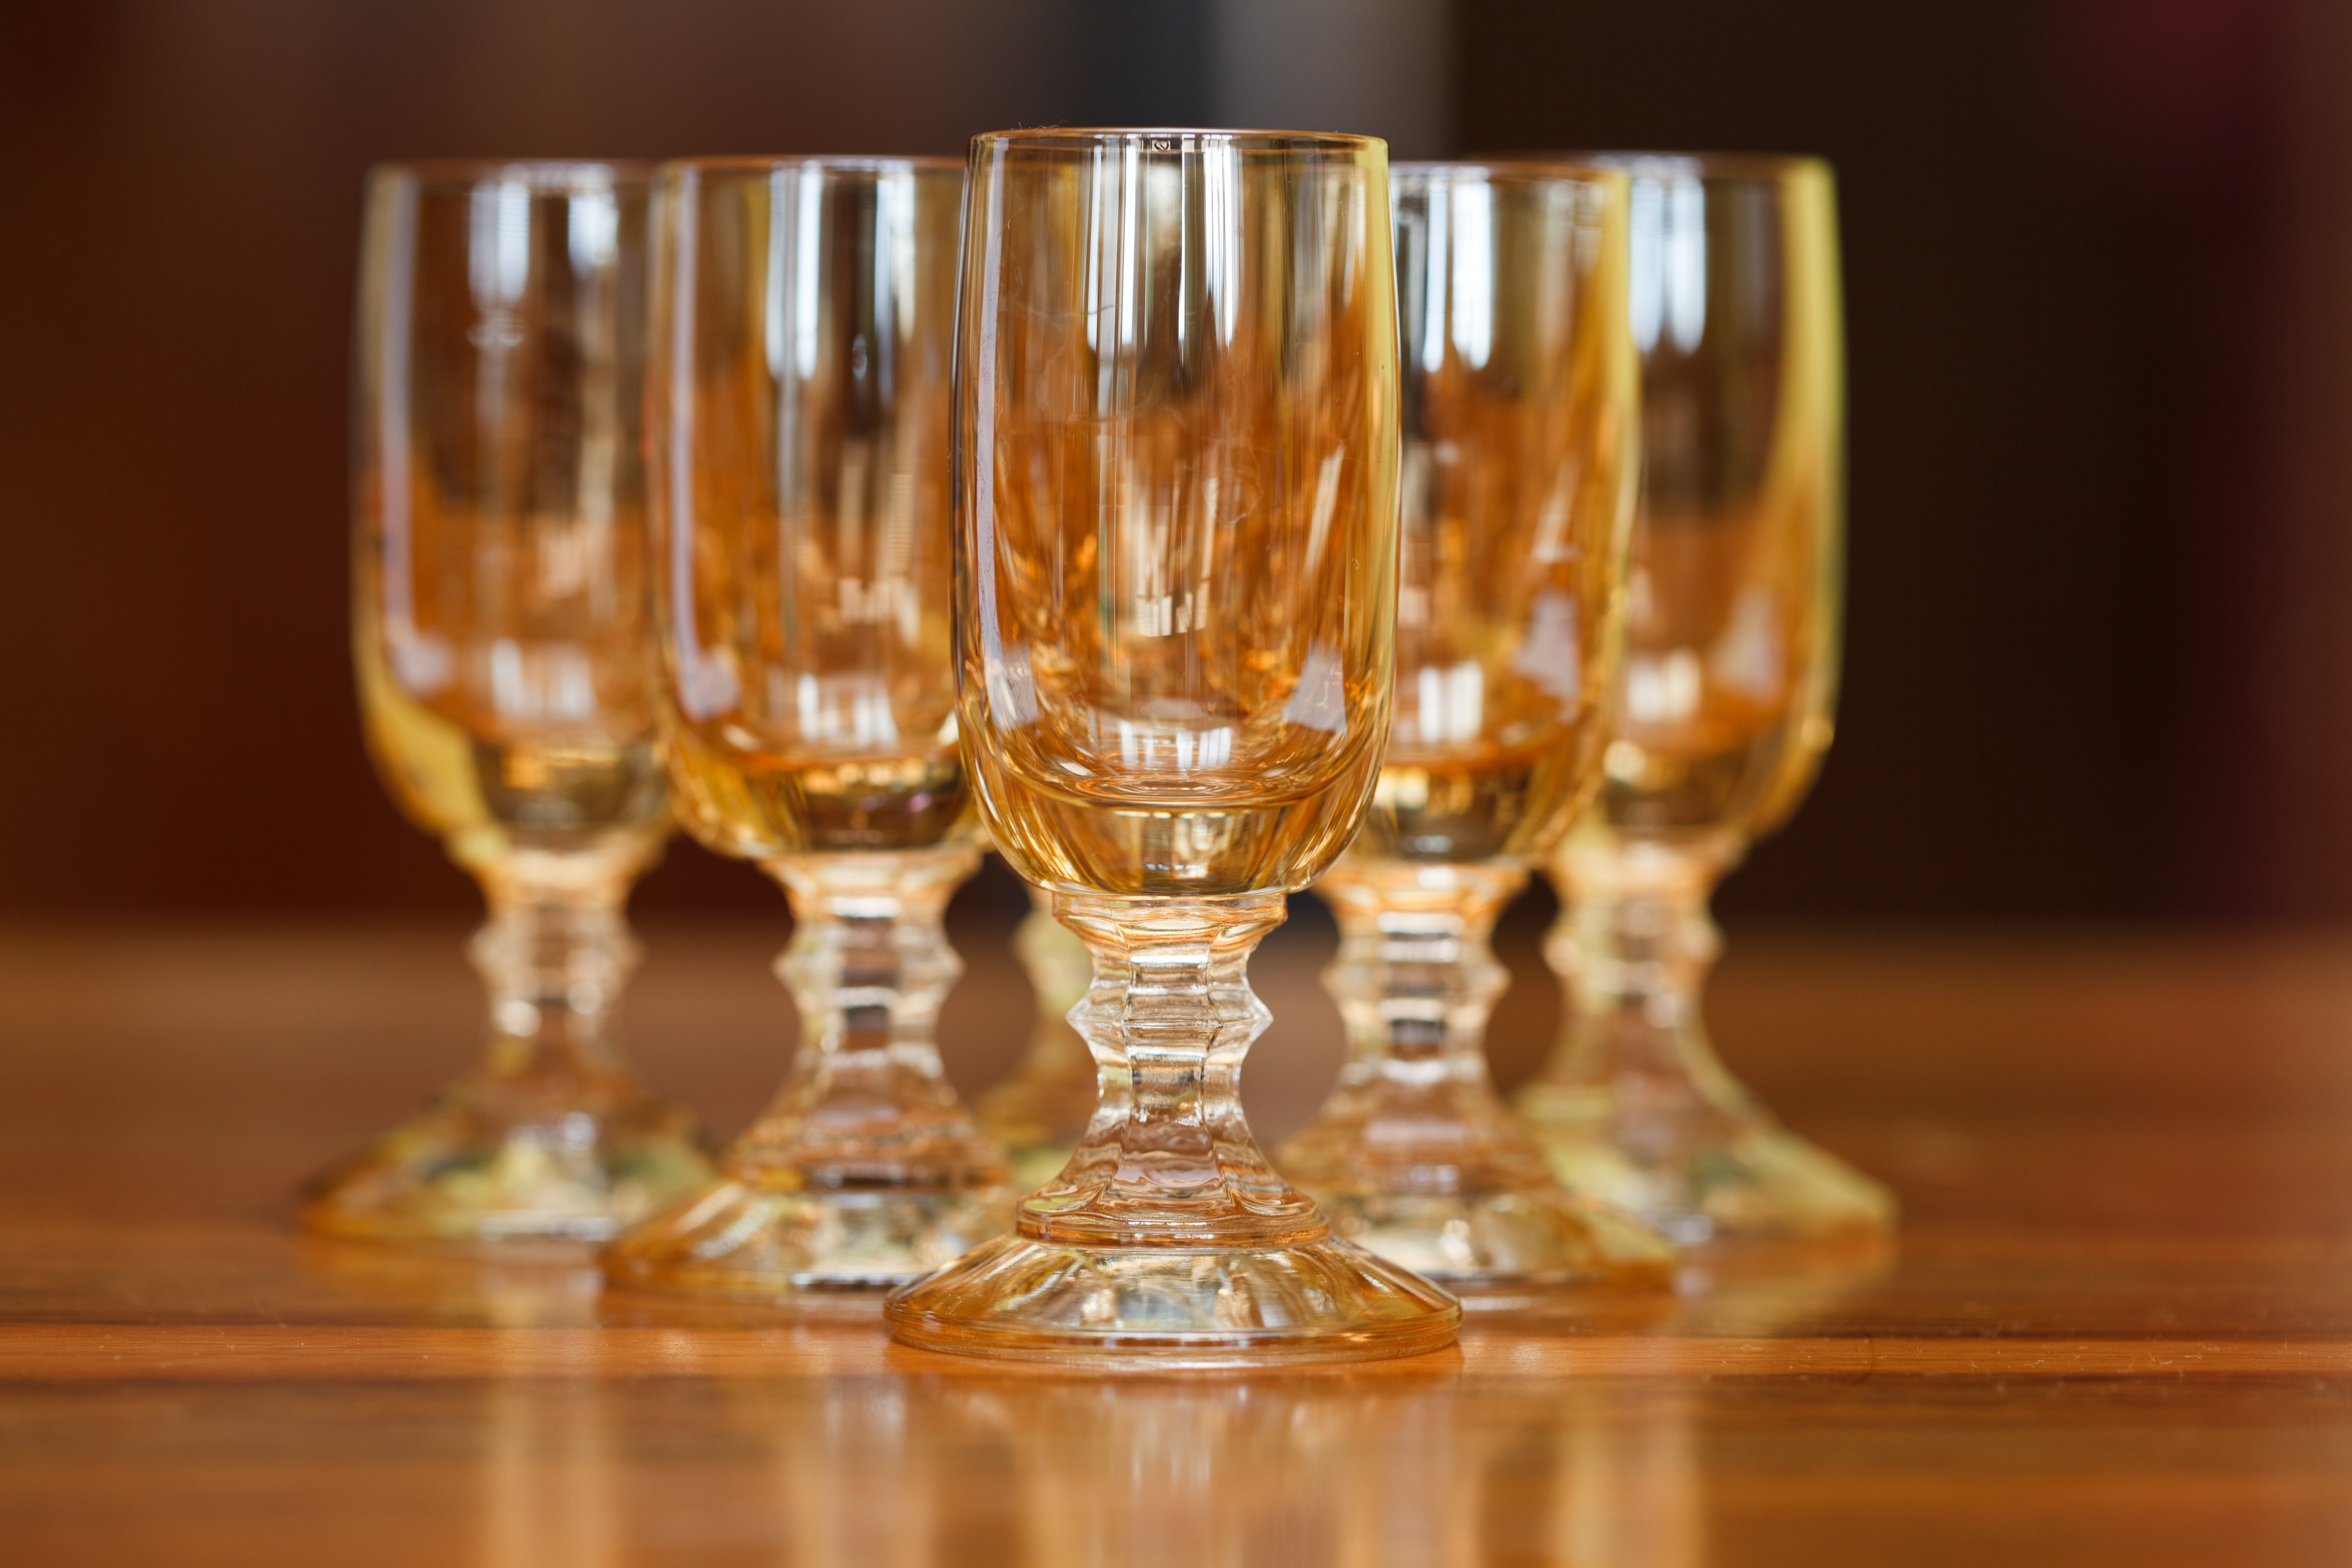
table, wine, glass, celebration, decoration, brown, beverage, drink, bottle, object, yellow, beer, alcohol, wine glass, glasses, whisky, champagne, crystal, stemware, alcoholic beverage, beer glass, several, distilled beverage, drinkware, champagne stemware